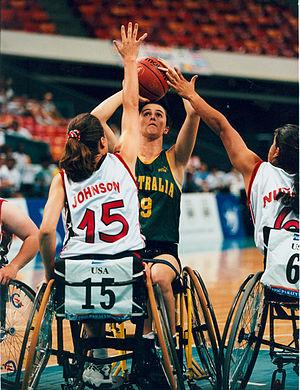
Le basket-ball en fauteuil roulant est une des disciplines sportives des Jeux paralympiques depuis 1960, édition s'étant tenue à Rome en Italie.